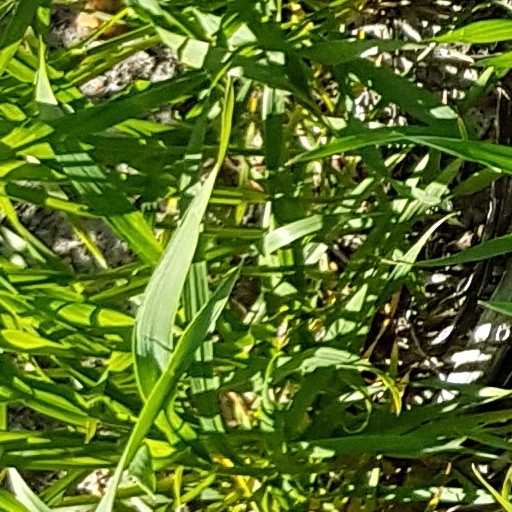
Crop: wheat